Julian Adam Wise

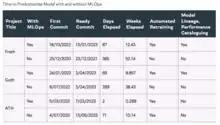
Demonstrated improved time to delivery with Machine Learning Operations published to science from work at BHP

As a professional consultant, Wise commenced as an AI engineer with Newcrest, to build AI Platforms and productionise machine learning models on said platforms. It was during this time that Wise created three AI platforms within the sub-field of MLOps for Newcrest. One to production models in Azure with Python, one open source MLFlow Platform for the life-cycle management of AI models produced in R, and one to productions custom modified Kubeflow platform to production models produced in MATLAB.